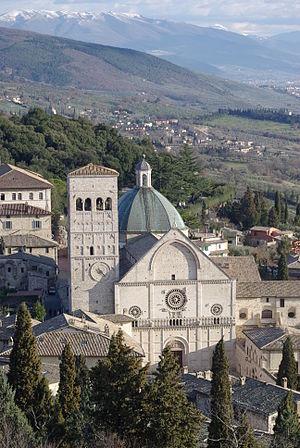
La cathédrale d'Assise est une église catholique romaine d'Assise, en Italie. Il s'agit de la cathédrale du diocèse d'Assise-Nocera Umbra-Gualdo Tadino.
La liste suivante recense les cathédrales en Italie.